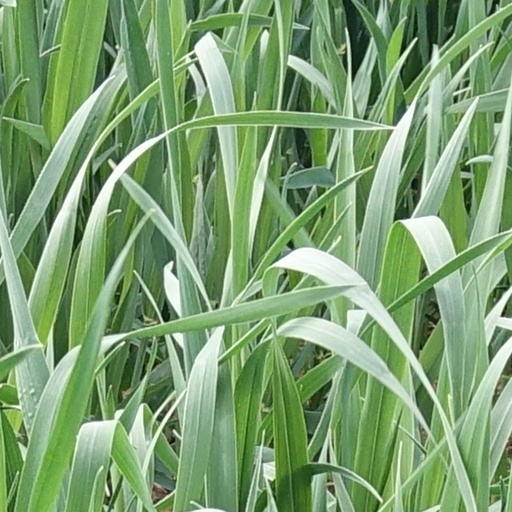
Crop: wheat